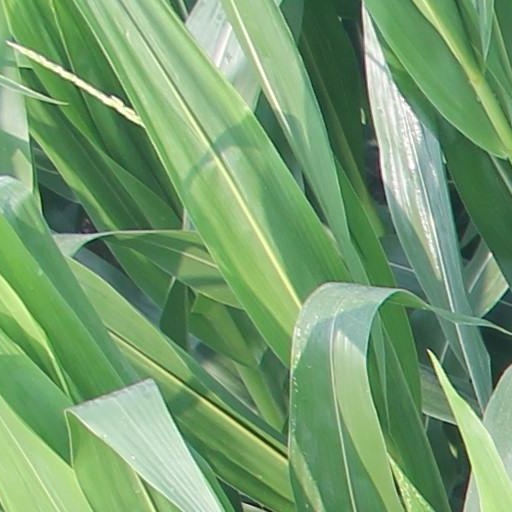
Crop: maize; corn